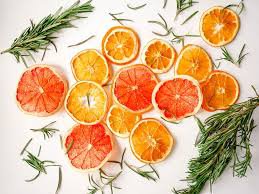
Label: Orange